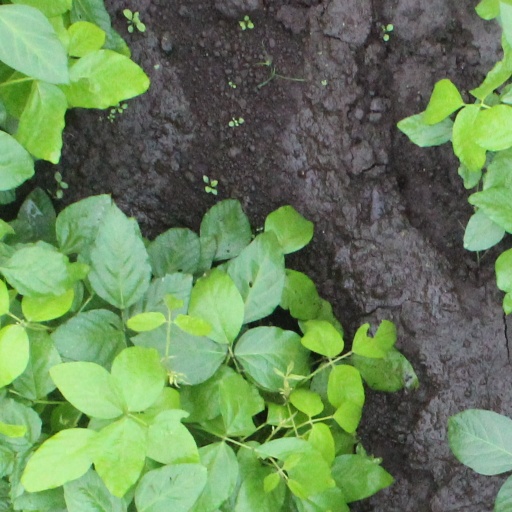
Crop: soybean